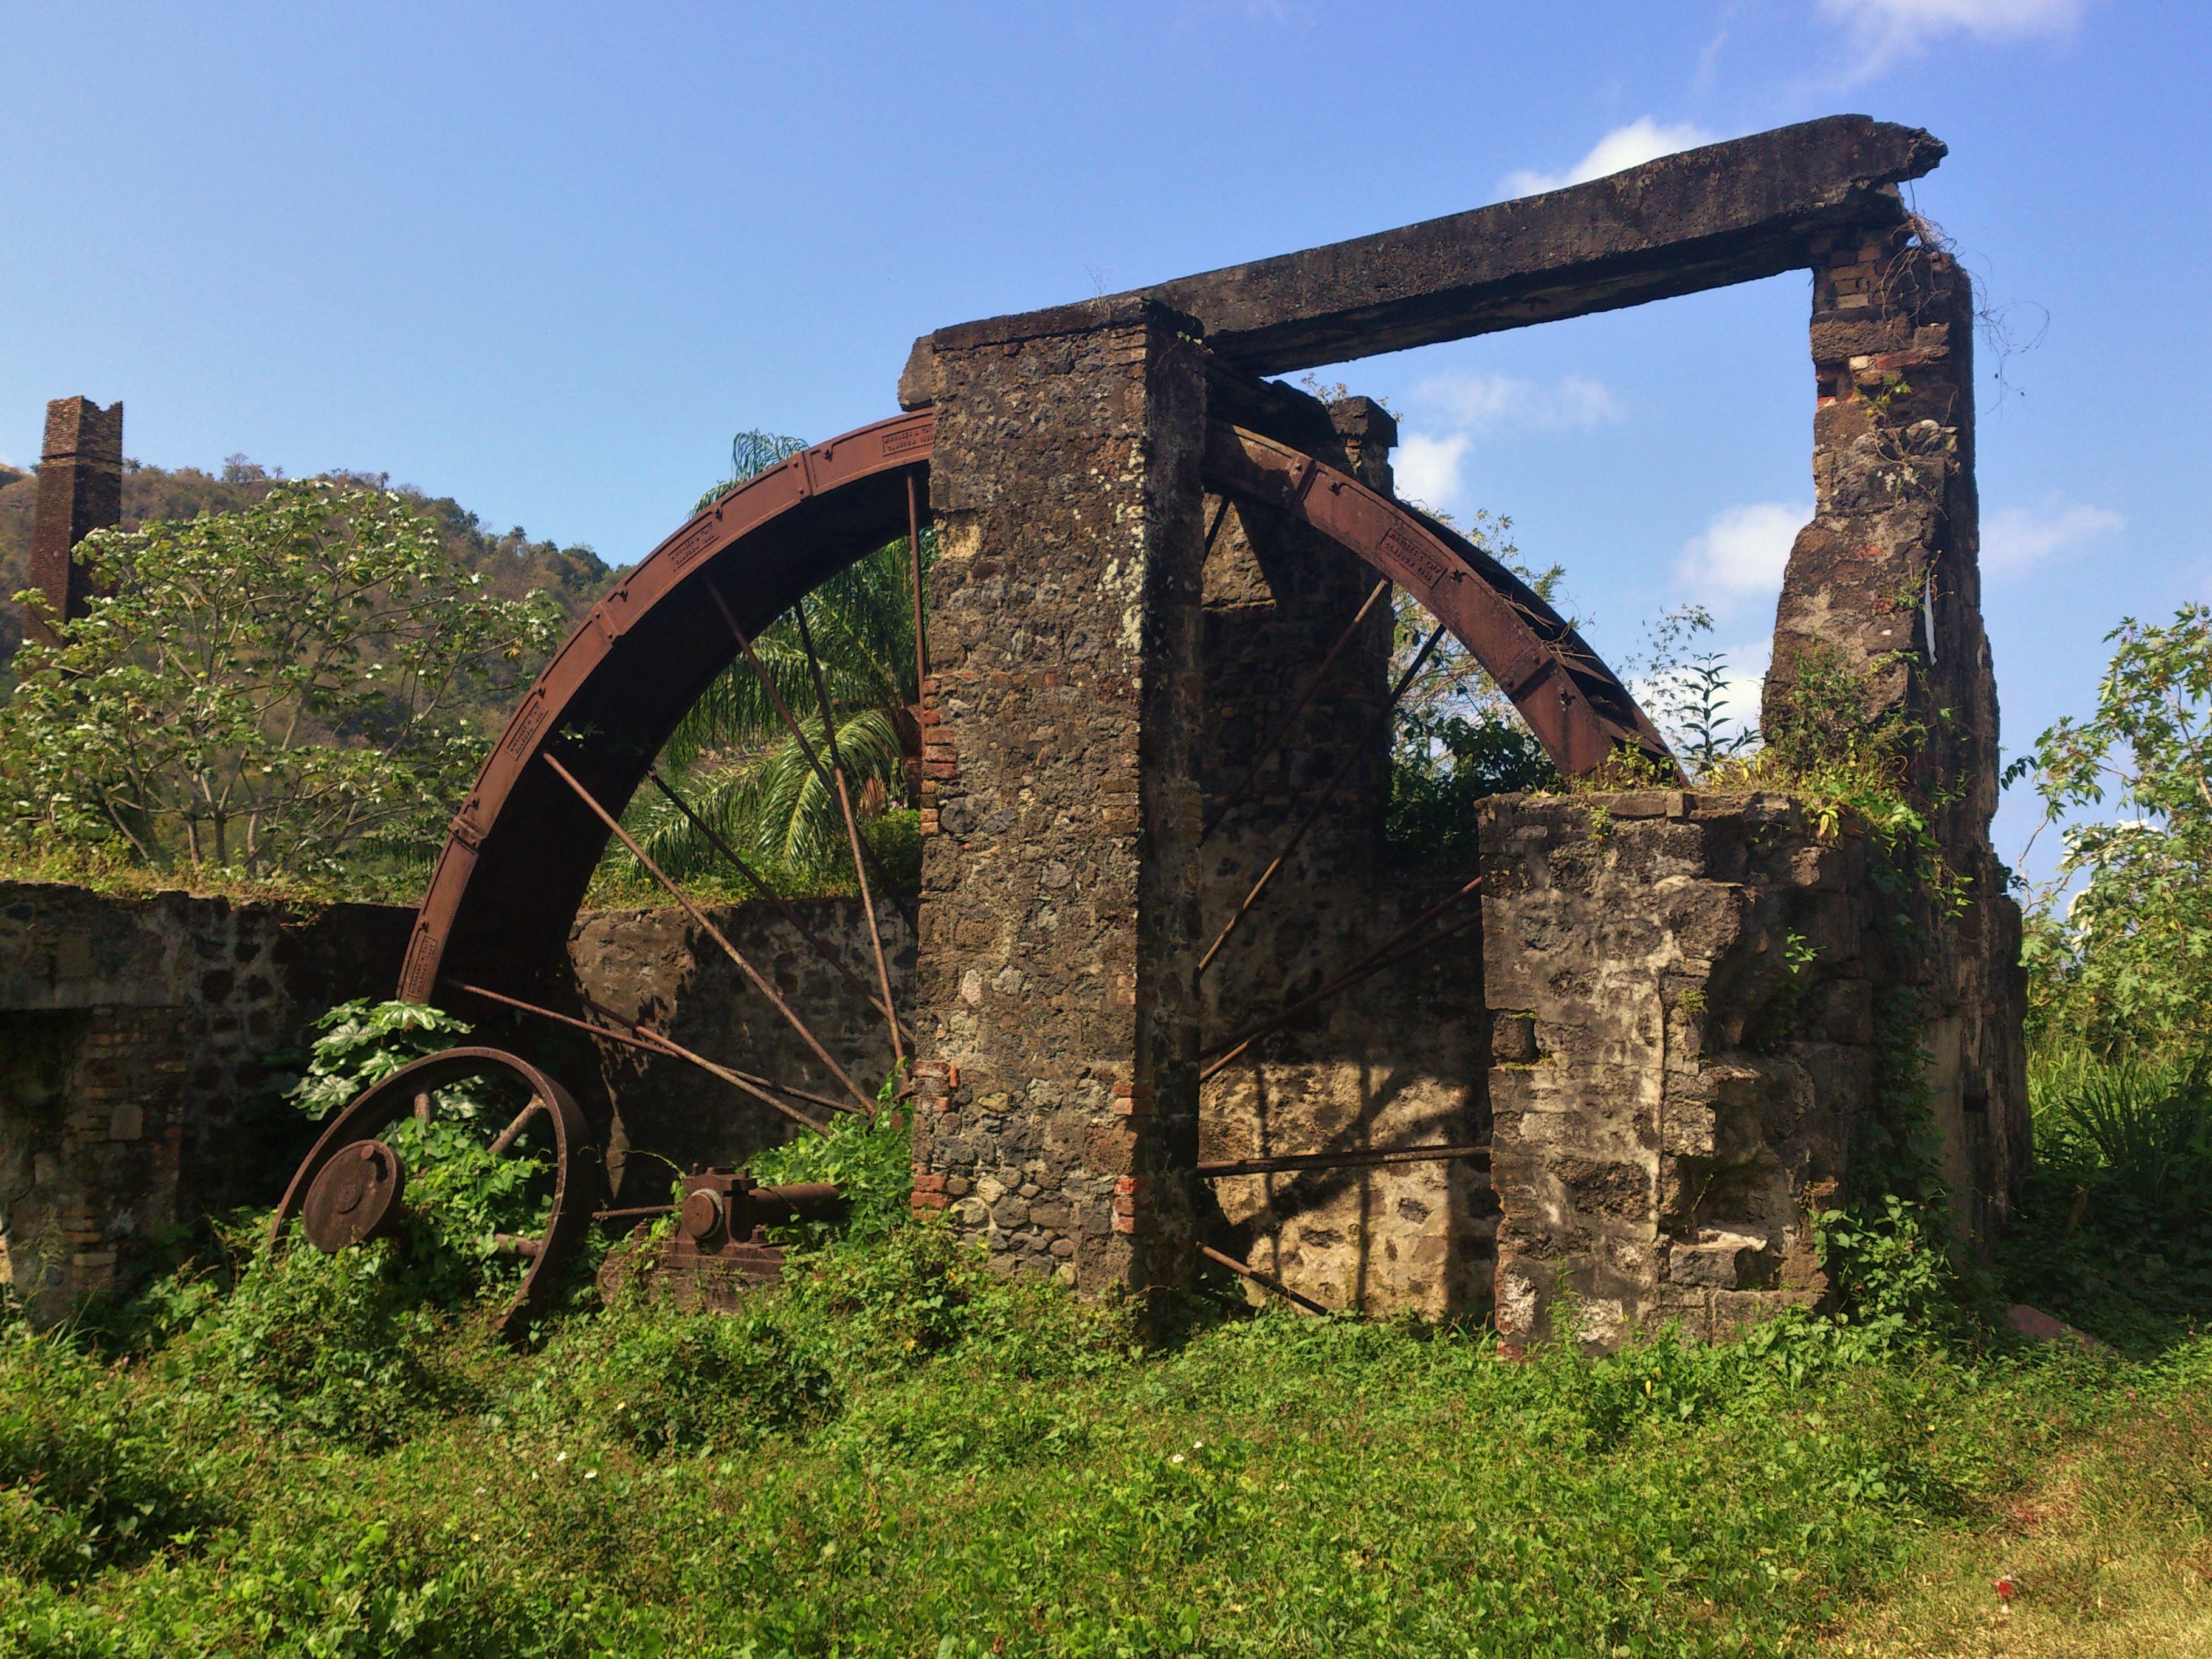
rock, bridge, arch, island, ruin, ruins, caribbean, waterwheel, rural area, grenada, ancient history